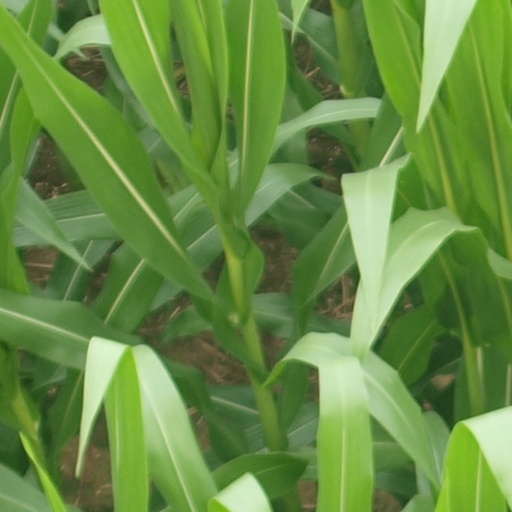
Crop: maize; corn